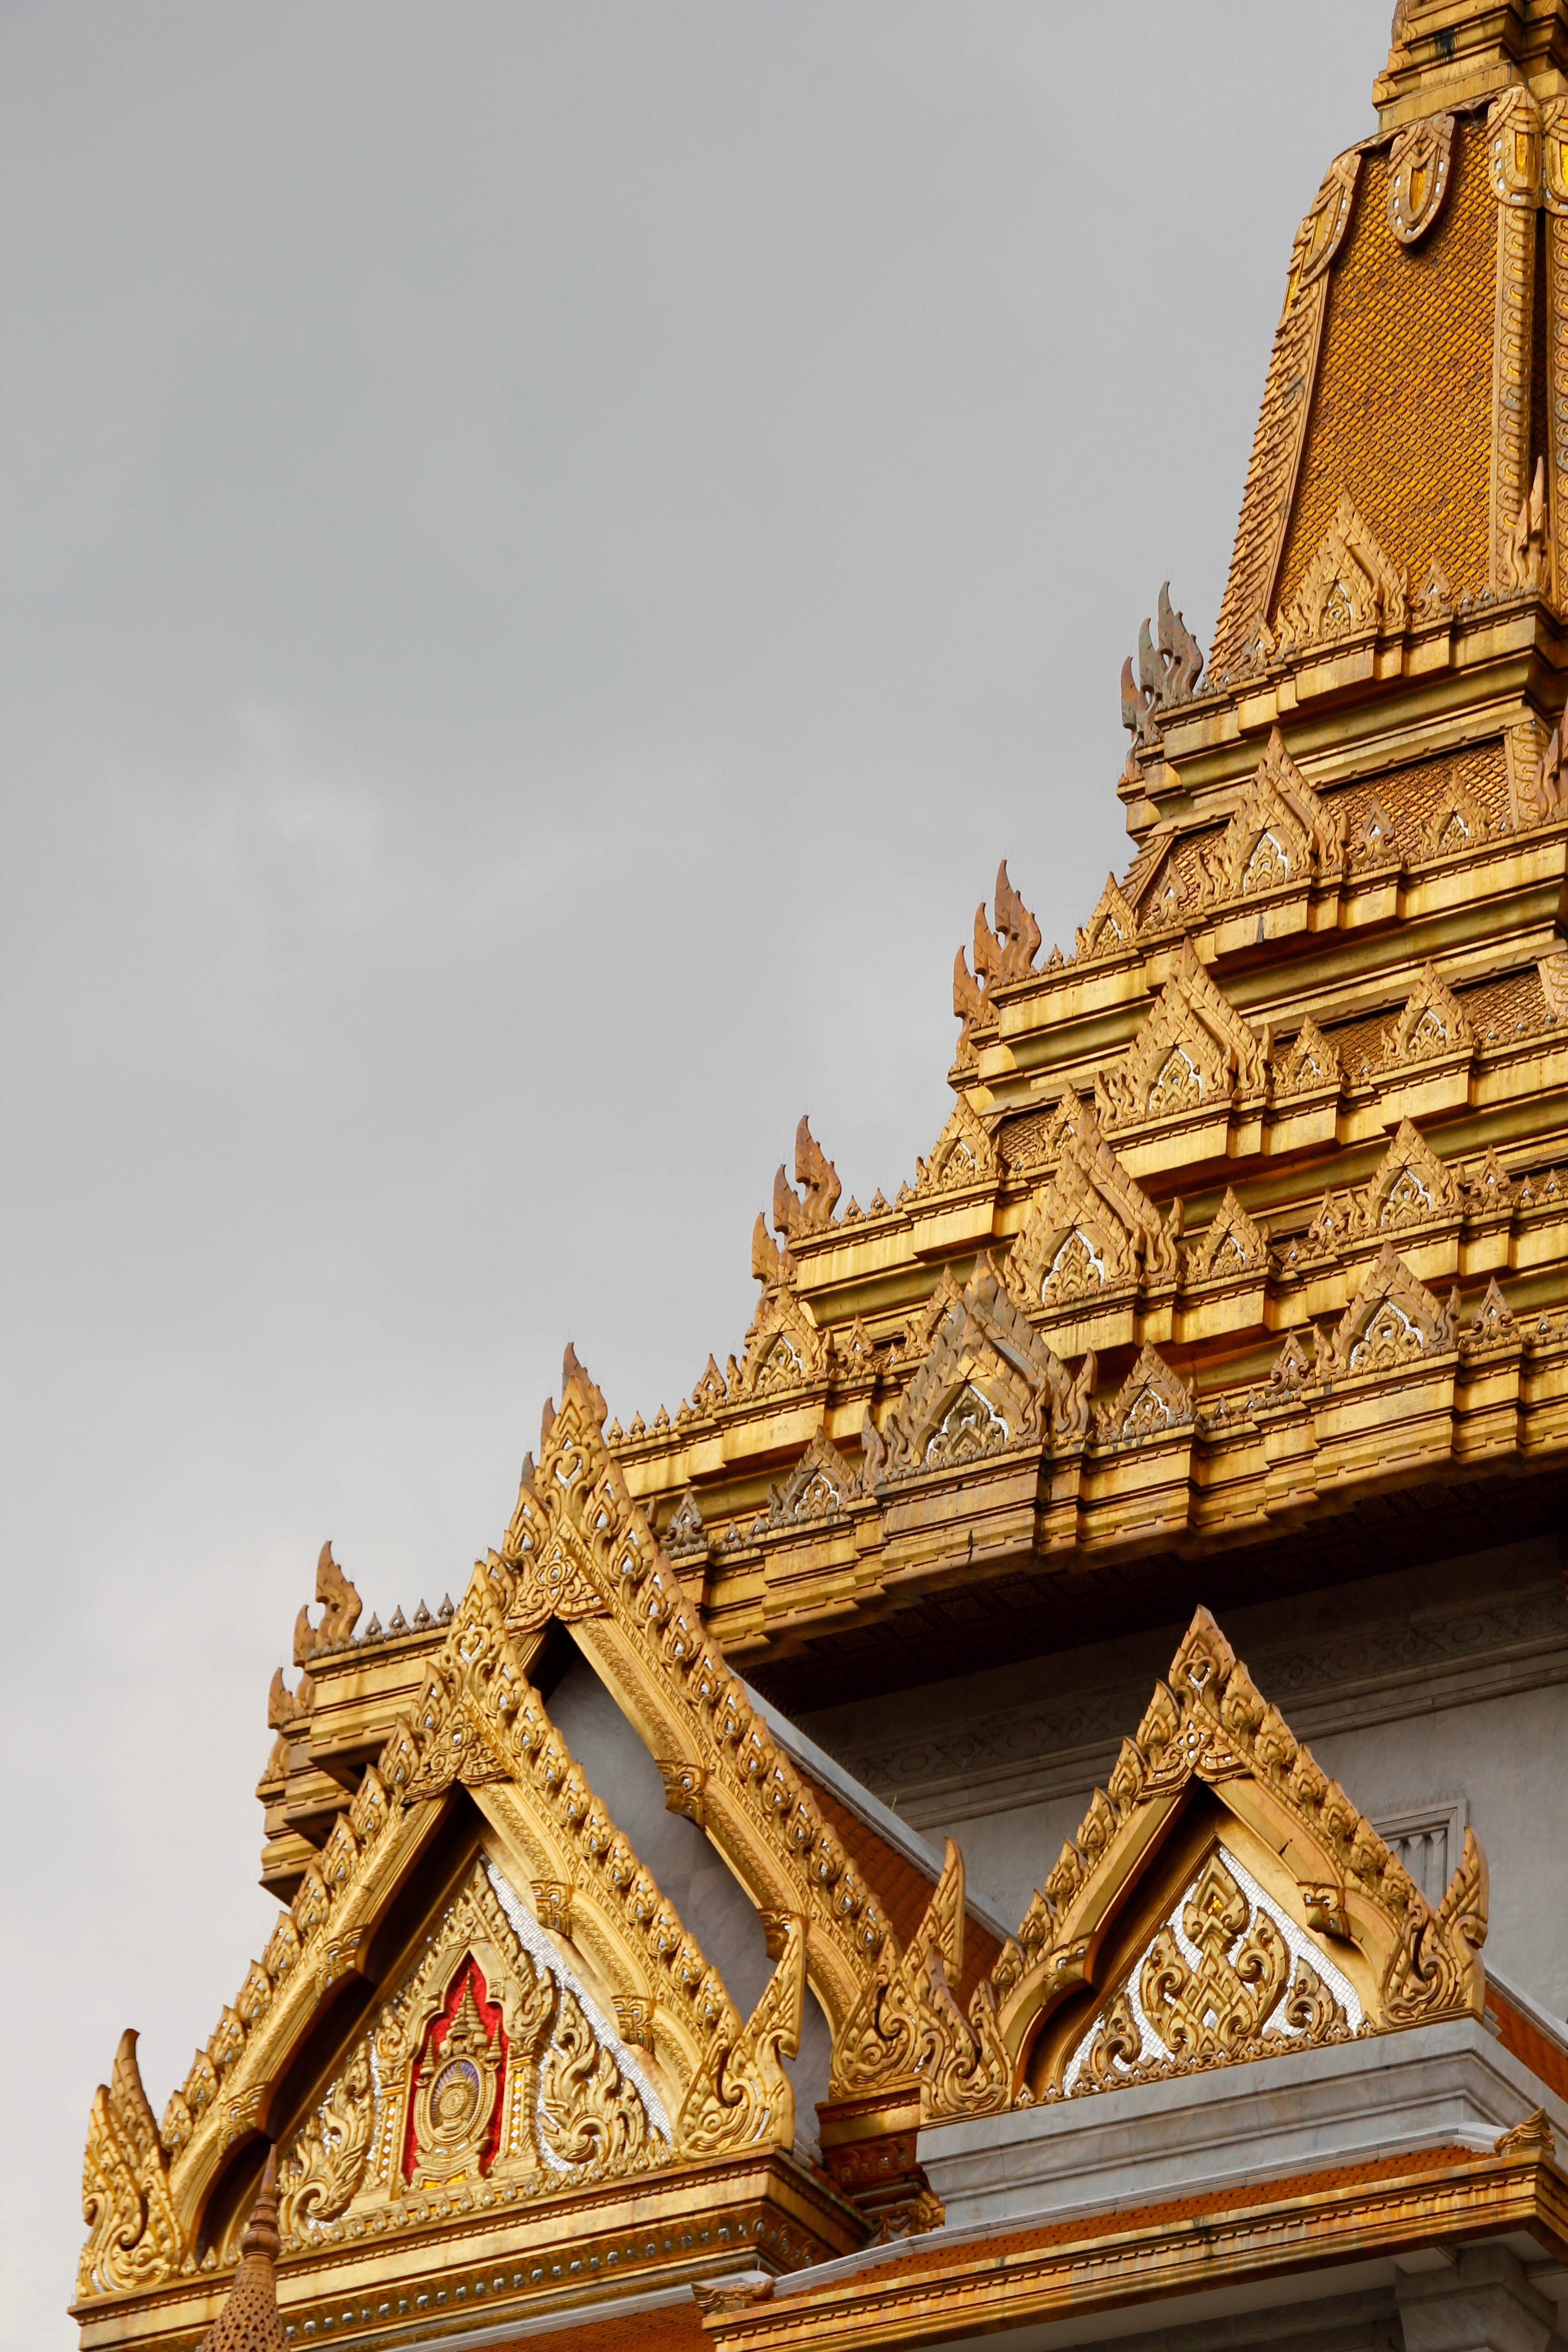
architecture, building, palace, tower, buddhism, asia, landmark, place of worship, thailand, gold, temple, bangkok, chinese architecture, thai, pagoda, wat, southeast, royal palace, hindu temple, historic site, ancient history